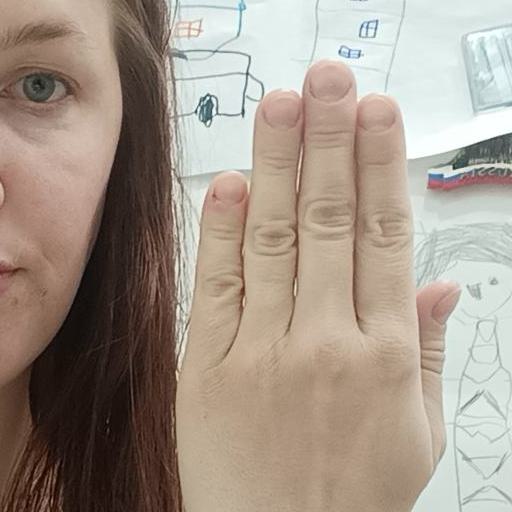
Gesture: stop_inverted